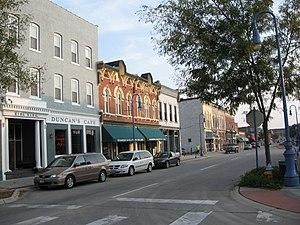
Council Bluffs est une ville américaine, siège du comté de Pottawattamie dans l'ouest de l'Iowa. Sa population s'élevait à 60 271 habitants en 2006.